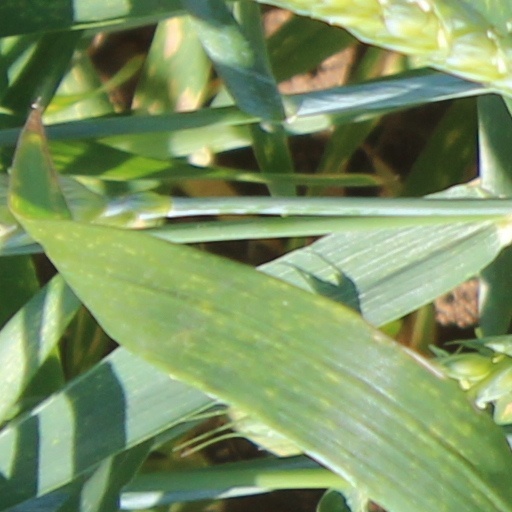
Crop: wheat